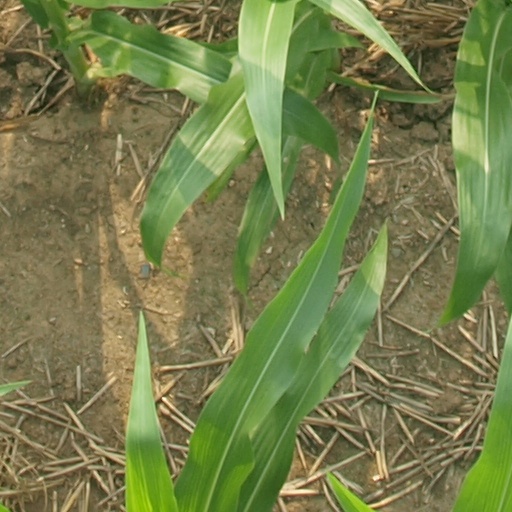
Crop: maize; corn